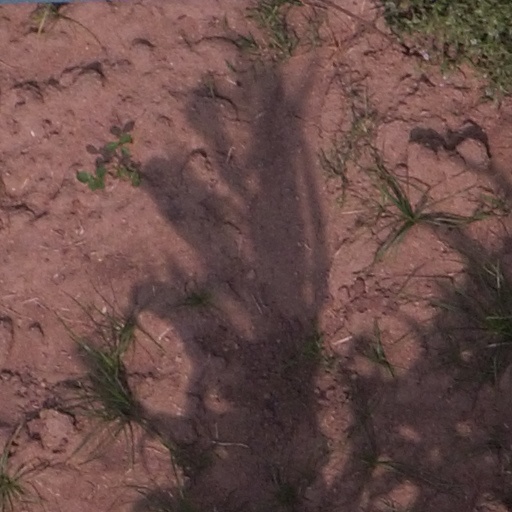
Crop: maize; corn